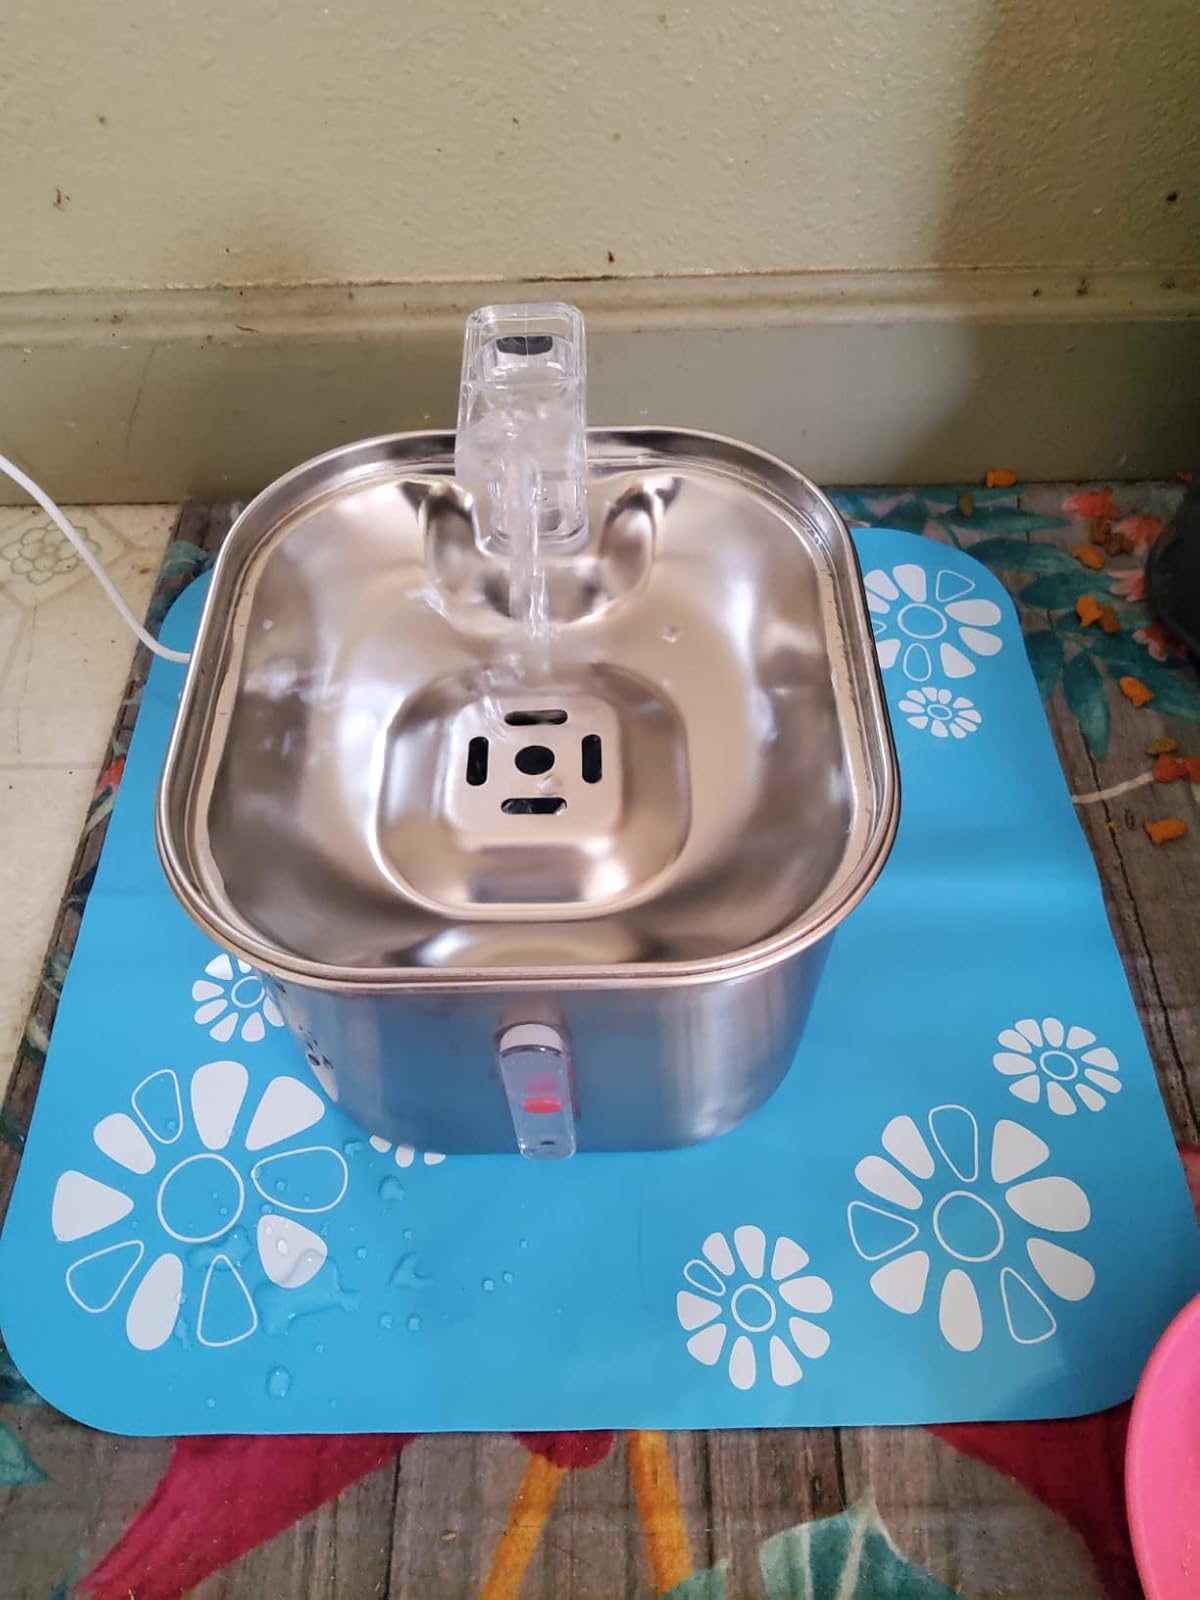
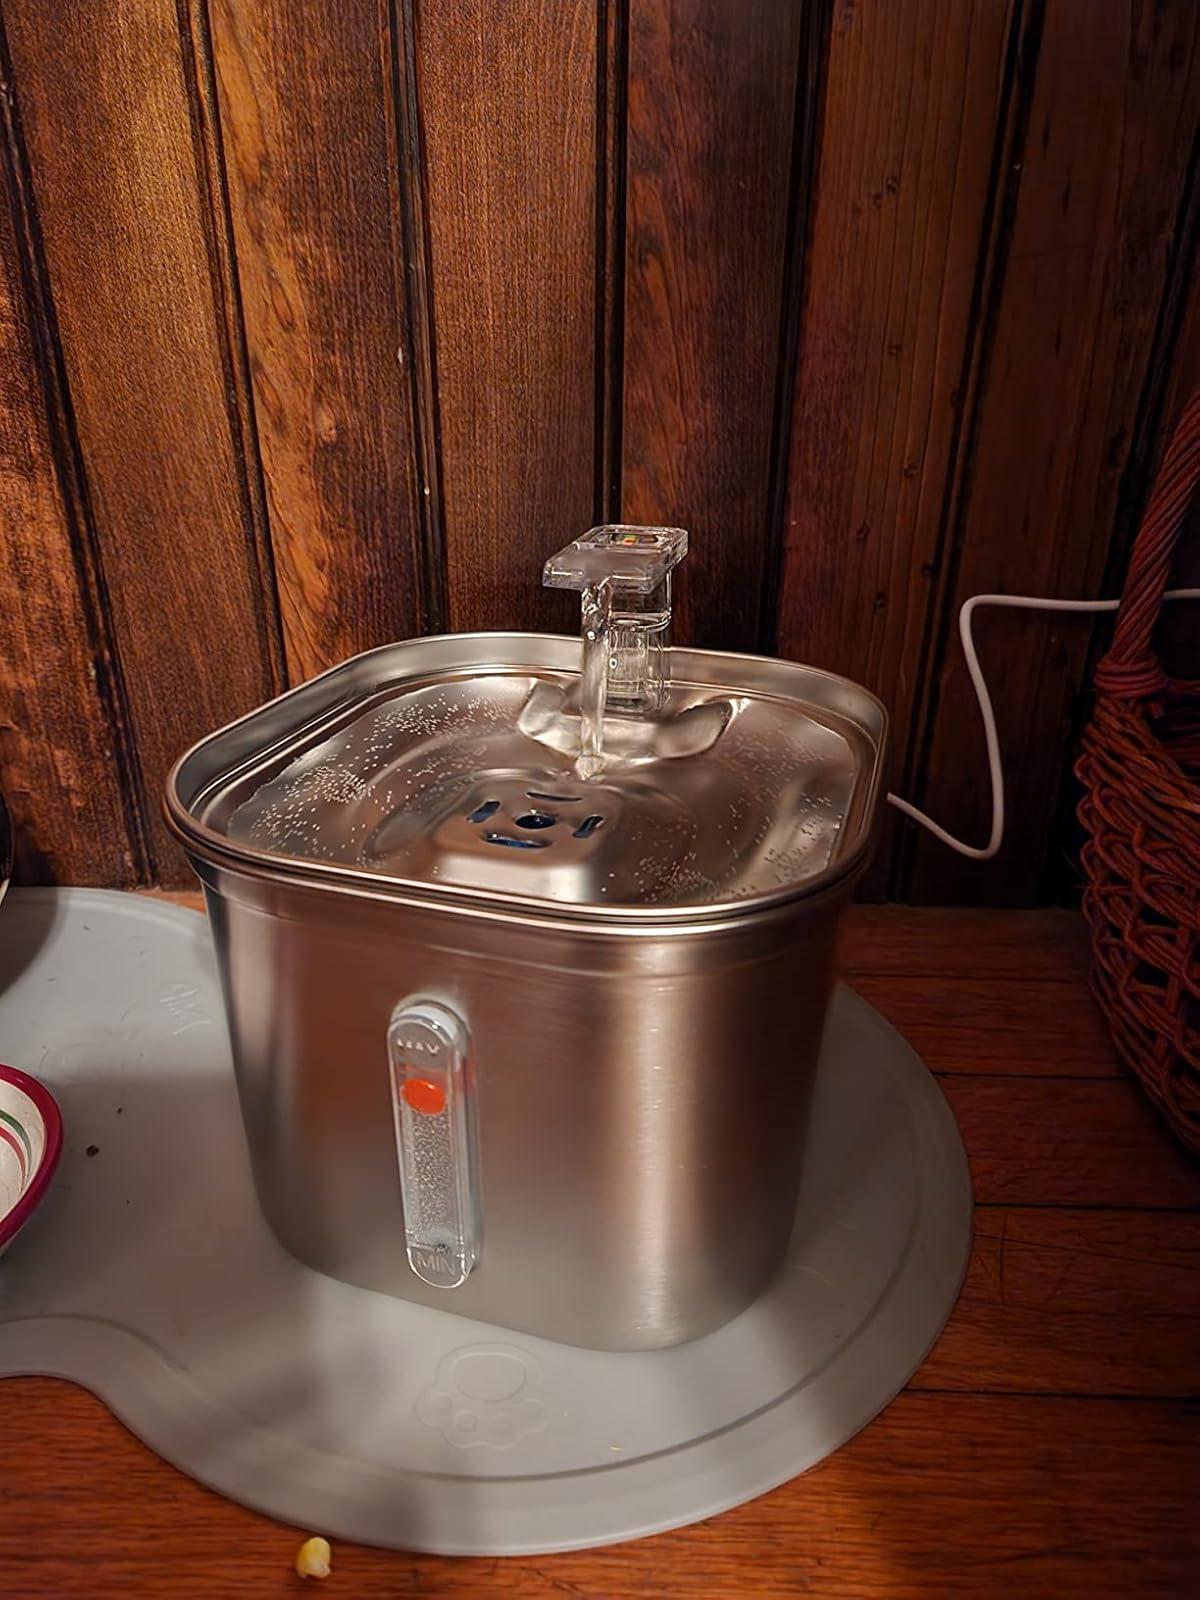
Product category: items_bowl
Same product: yes